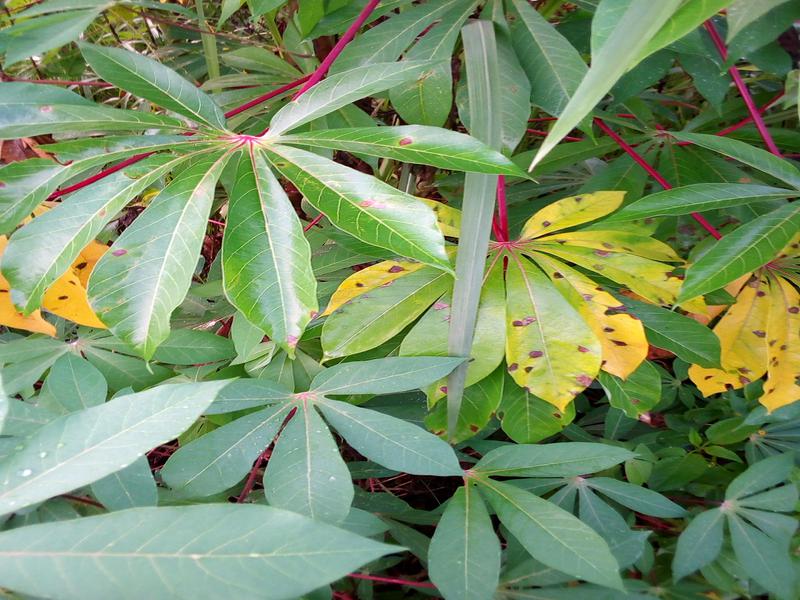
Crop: cassava
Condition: bacterial_blight